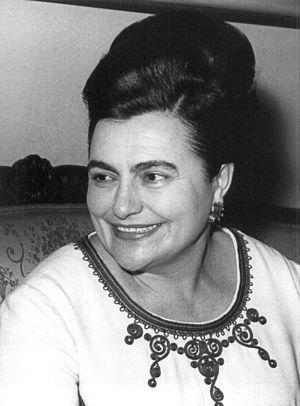
Portrait photographique de Jovanka Broz (née en 1924), ancienne première dame de Yougoslavie.
Jovanka Budisavljević Broz, née le 7 décembre 1924 dans le village de Pećane, dans la région croate de Lika et morte le 20 octobre 2013 à Belgrade, est, à partir de 1952, la troisième épouse du maréchal et chef de l'État yougoslave Josip Tito dont elle est veuve à la mort de celui-ci en 1980.